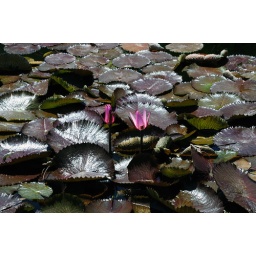
pink water lilies in the pads